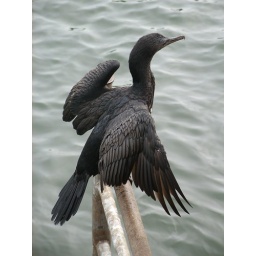
Bird near the fish market in Valdivia